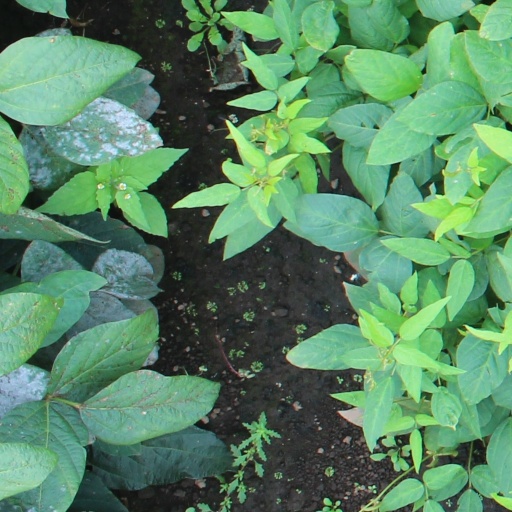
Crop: soybean